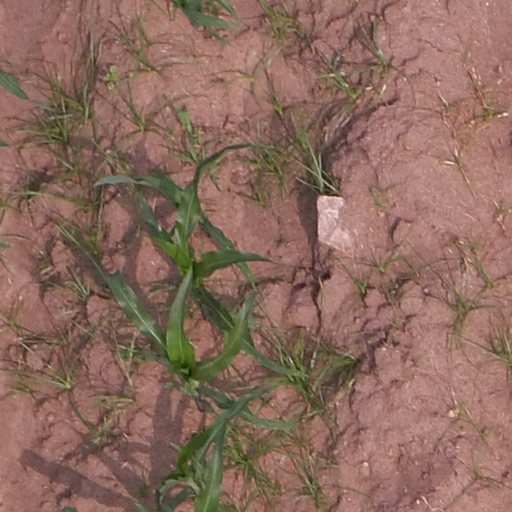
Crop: maize; corn